Question: Please indicate a possible affordance area of baseball bat that can be used for swinging
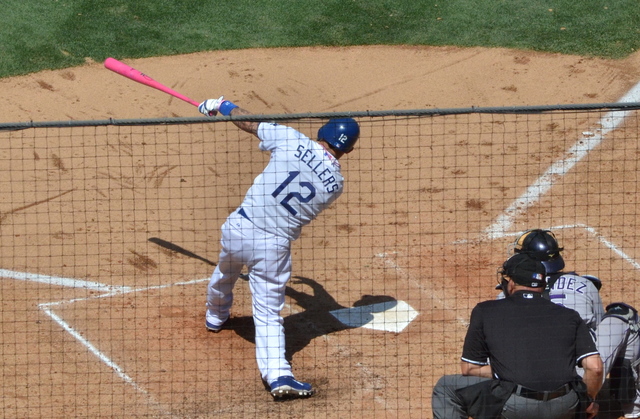
Answer: [171.637, 79.916, 229.043, 127.398]